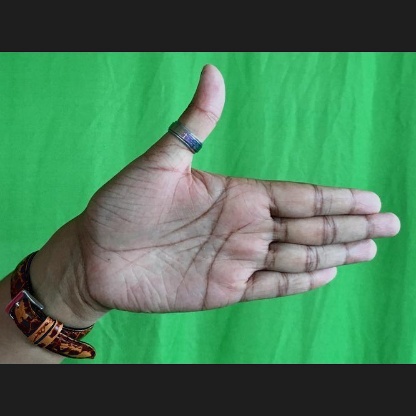
Mudra: Ardhachandran